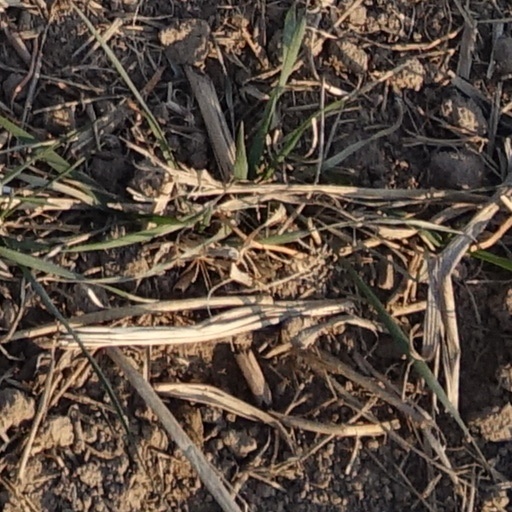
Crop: wheat